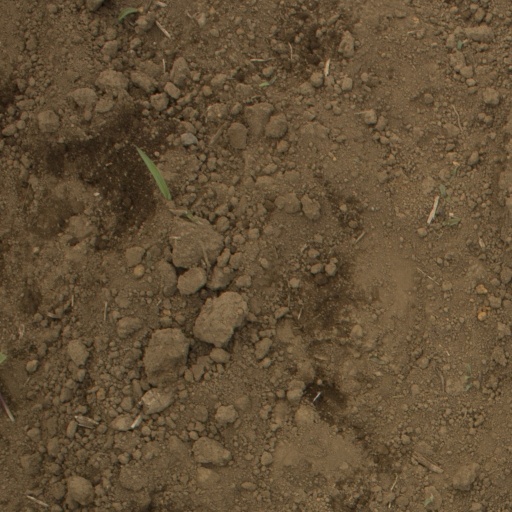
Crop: Jerusalem artichoke